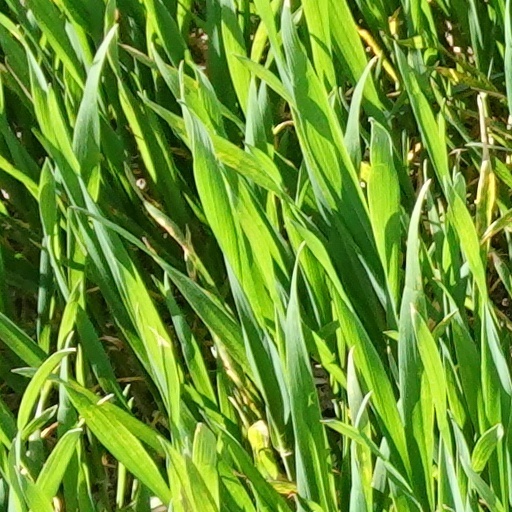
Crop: wheat